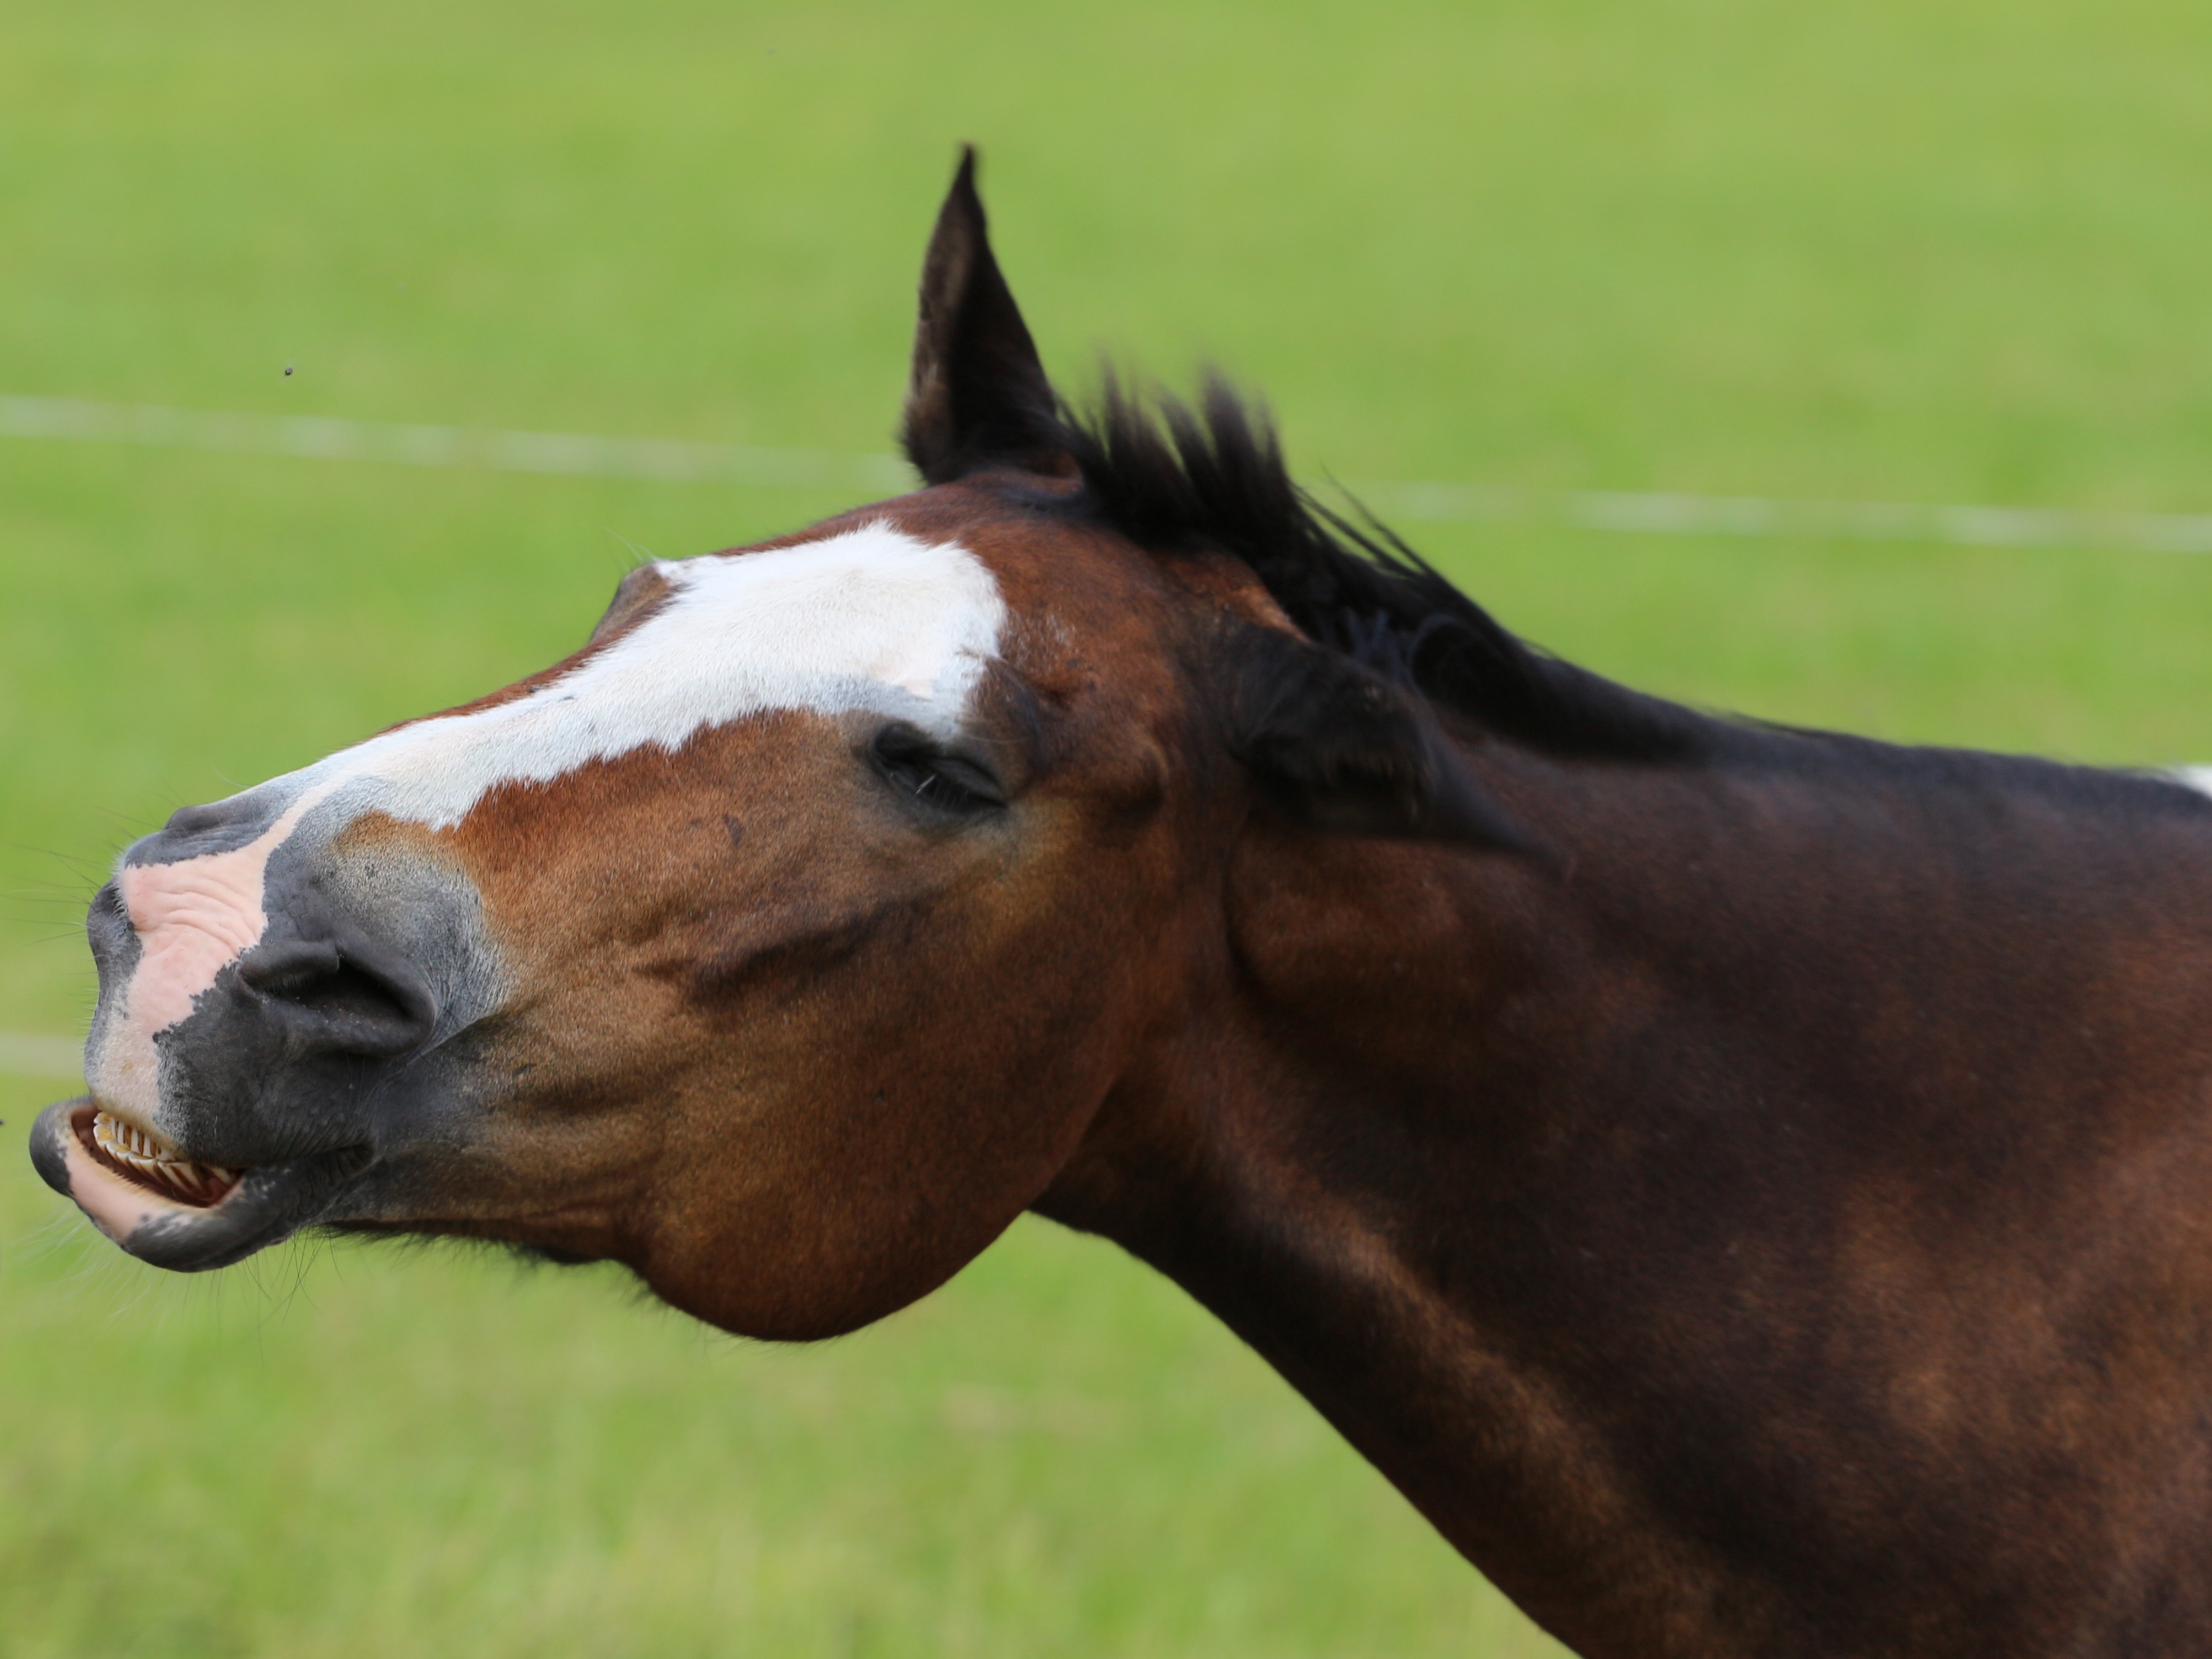
nature, grass, animal, pasture, grazing, horse, mammal, stallion, mane, fauna, vertebrate, mare, jockey, foal, animal world, horse head, colt, pferdeportrait, pack animal, horse heads, cold blooded, horse like mammal, mustang horse